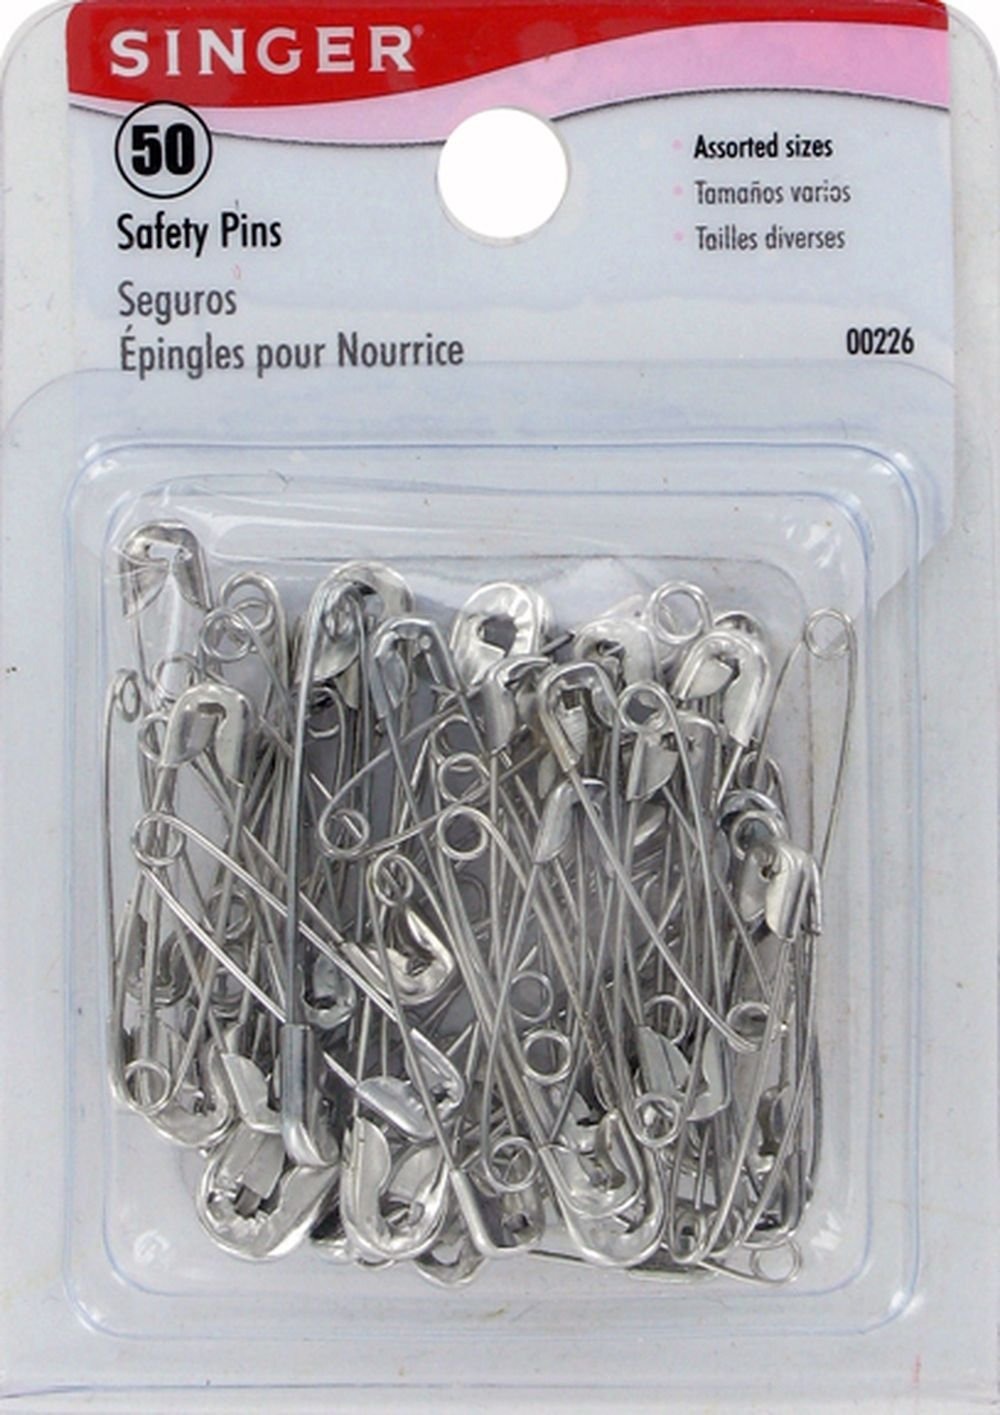
Item Name: SINGER Assorted Safety Pins, Multi Size, 50 Count
Bullet Point 1: Each package contains 50 assorted size safety pins
Bullet Point 2: Assorted sizes 1 and 2 1-1/16-inch to 1-1/2-inch length
Bullet Point 3: Nickel plated steel
Value: 1.0
Unit: Count

Price: 3.49